Julio Augusto Henriques

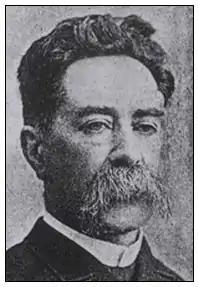
Julio Augusto Henriques

Henriques was born on 15 January 1838, in the parish of Arco de Baúlhe.